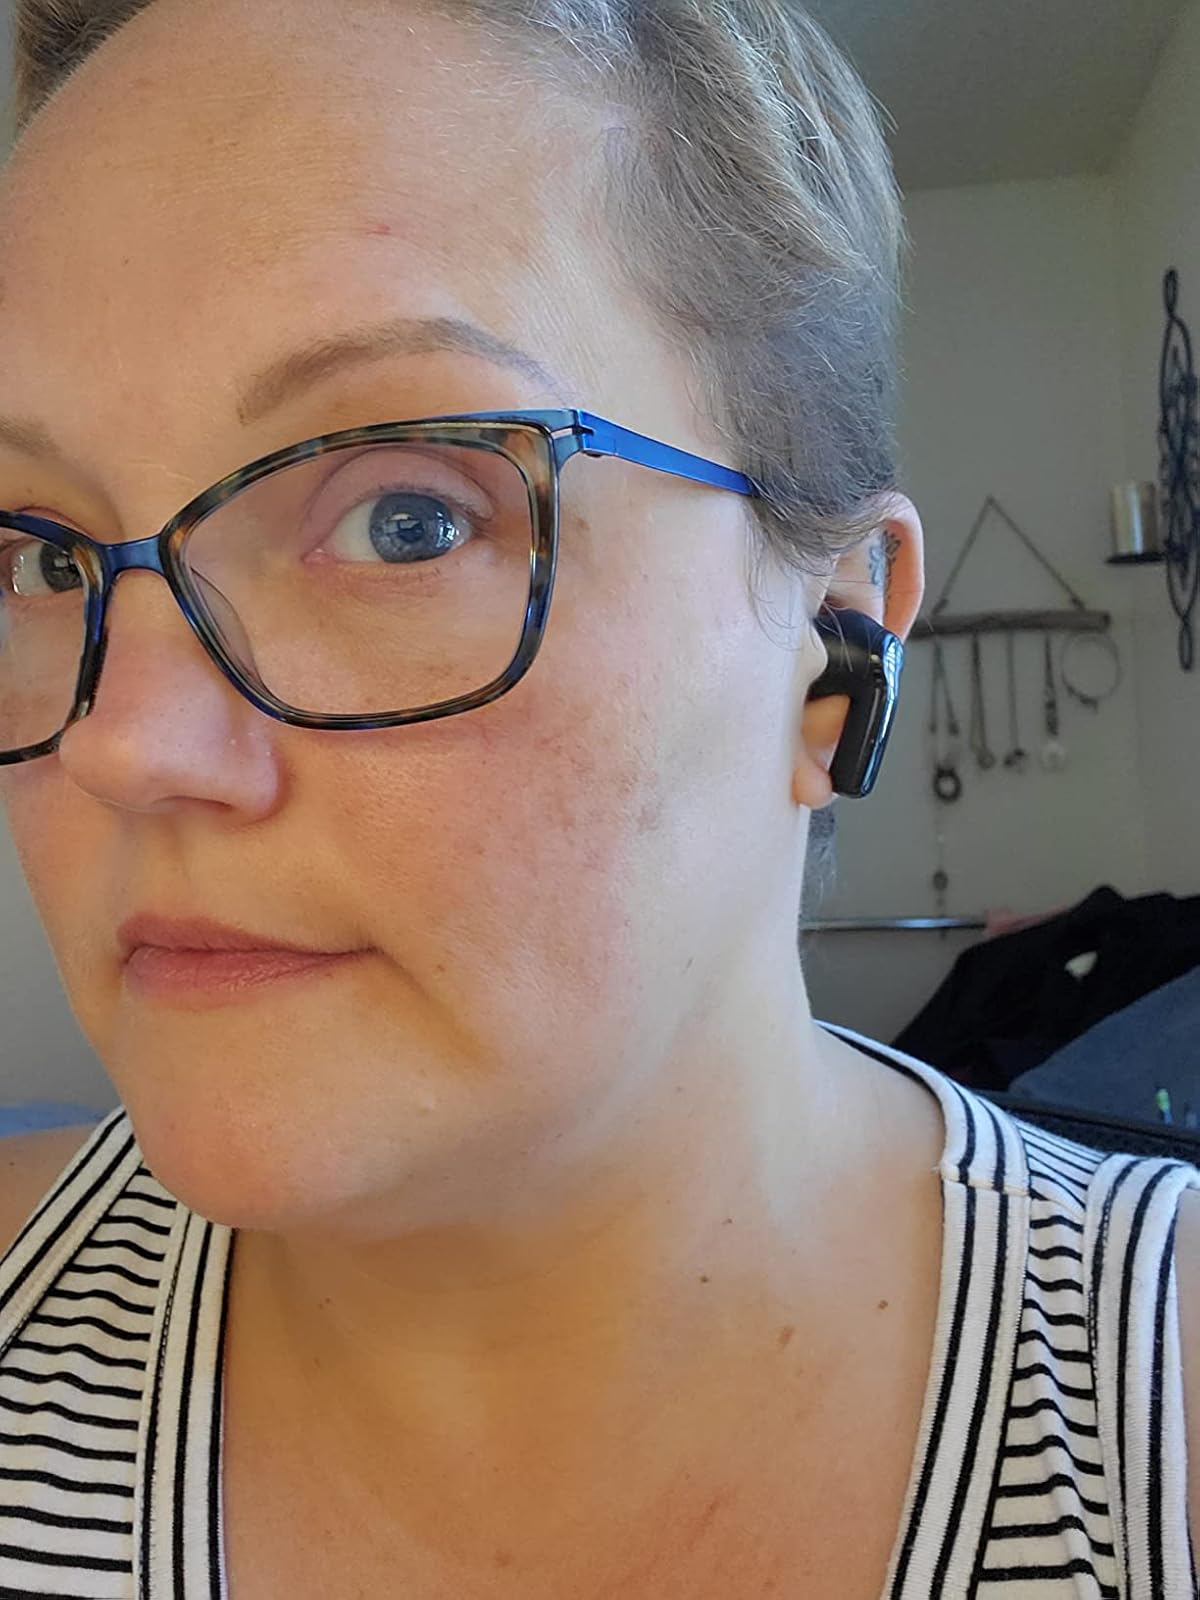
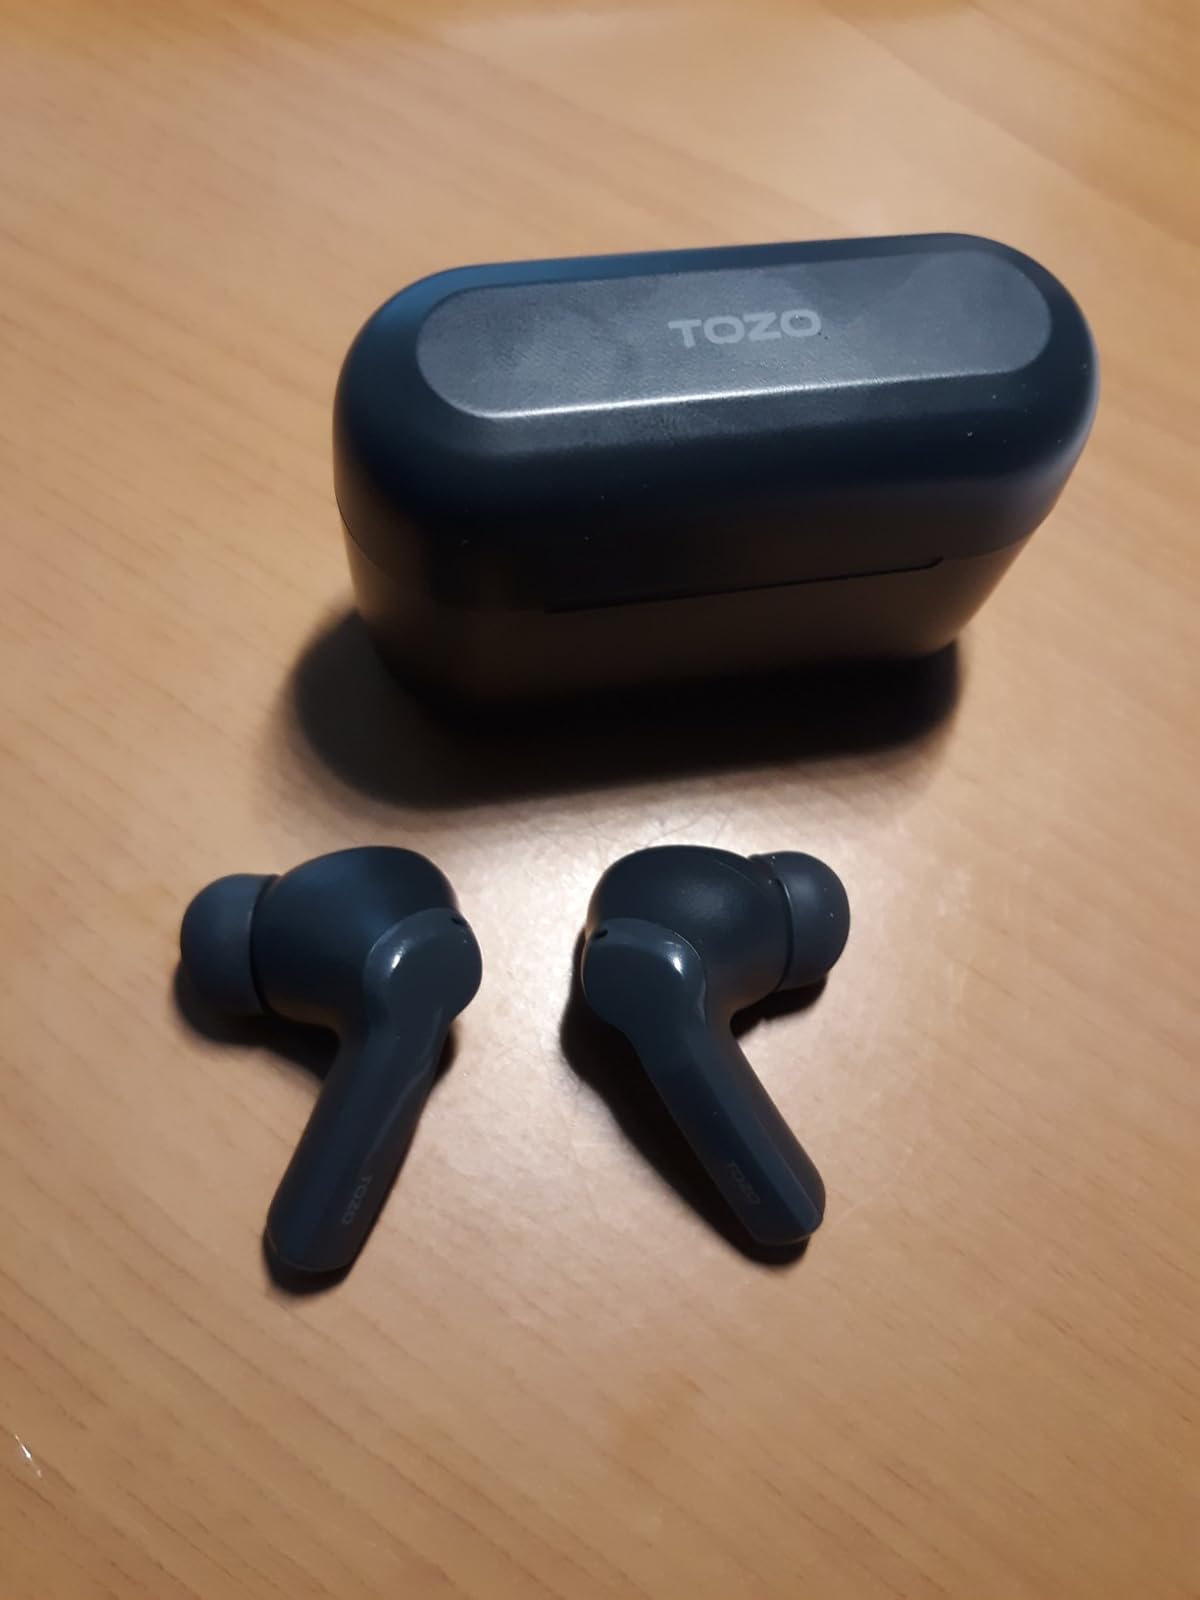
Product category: earbuds
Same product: yes